Paulini

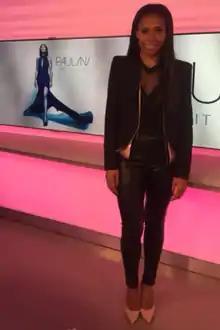

Paulini's second independent single "Show Me Your Colors (The Ping Pong Mix)" was released as a digital download on 15 May 2011 to coincide with her performances at the 2011 Volkswagen Table Tennis Cup in China. In October 2011, Paulini reunited with Anu and Knight for more shows of their Ladies of Jazz Tour. Paulini's third independent single "Fireman" was released digitally on 10 February 2012. The song was inspired by Paulini's trip to New York, where she noticed a group of women "screaming with excitement" as a truck full of firemen drove past them. She wanted to write "a cheeky song" that celebrates the work firemen do. A music video, featuring shirtless real-life firefighters, was also shot to accompany the song's release. Paulini embarked on a club tour in Sydney, Melbourne and Brisbane throughout February and March 2012 to promote "Fireman". She also performed "Fireman" in New York at the 2012 Gay Pride event, Shark. Paulini's fourth independent single "Ping Pong with My Heart" was released only in international markets on 20 March 2012 as the official anthem for the International Table Tennis Federation. An accompanying music video for the single was also released and features scenes of Paulini playing table tennis with a love interest. She was invited to perform "Ping Pong with My Heart" at actress Susan Sarandon's New York table tennis club SPiN in June 2012. Paulini's fifth independent single "Heartbreak Is Over" was released digitally on 18 January 2013.